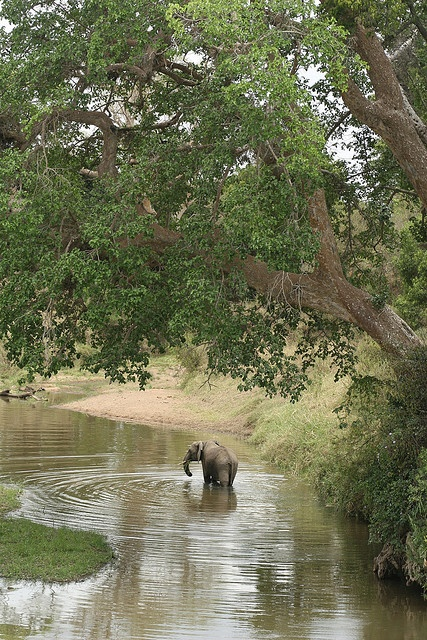
AN ELEPHANT IS COOLING OFF IN THE WATER BY THE TREES
A elephant standing in some water near some trees.
An elephant is wading in a shallow river.
An elephant is wading in the shallow waters of a creek.
an elephant in some water some trees and bushes